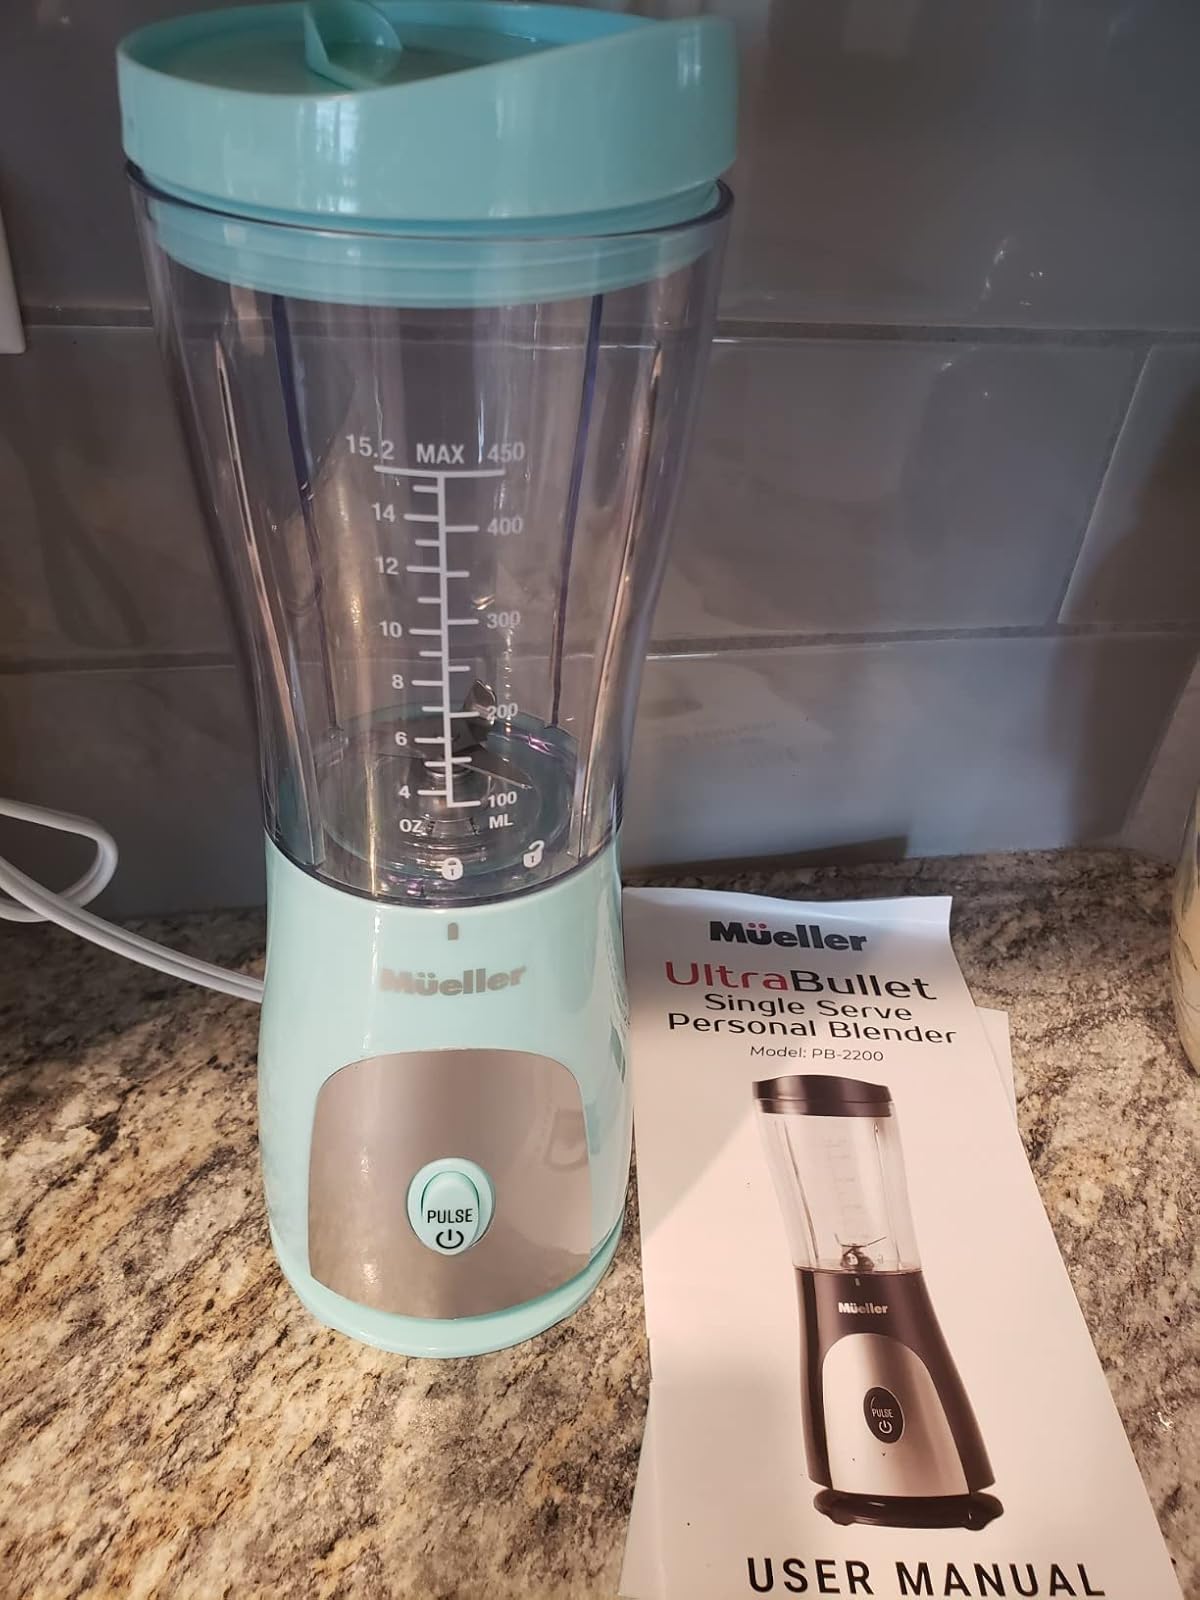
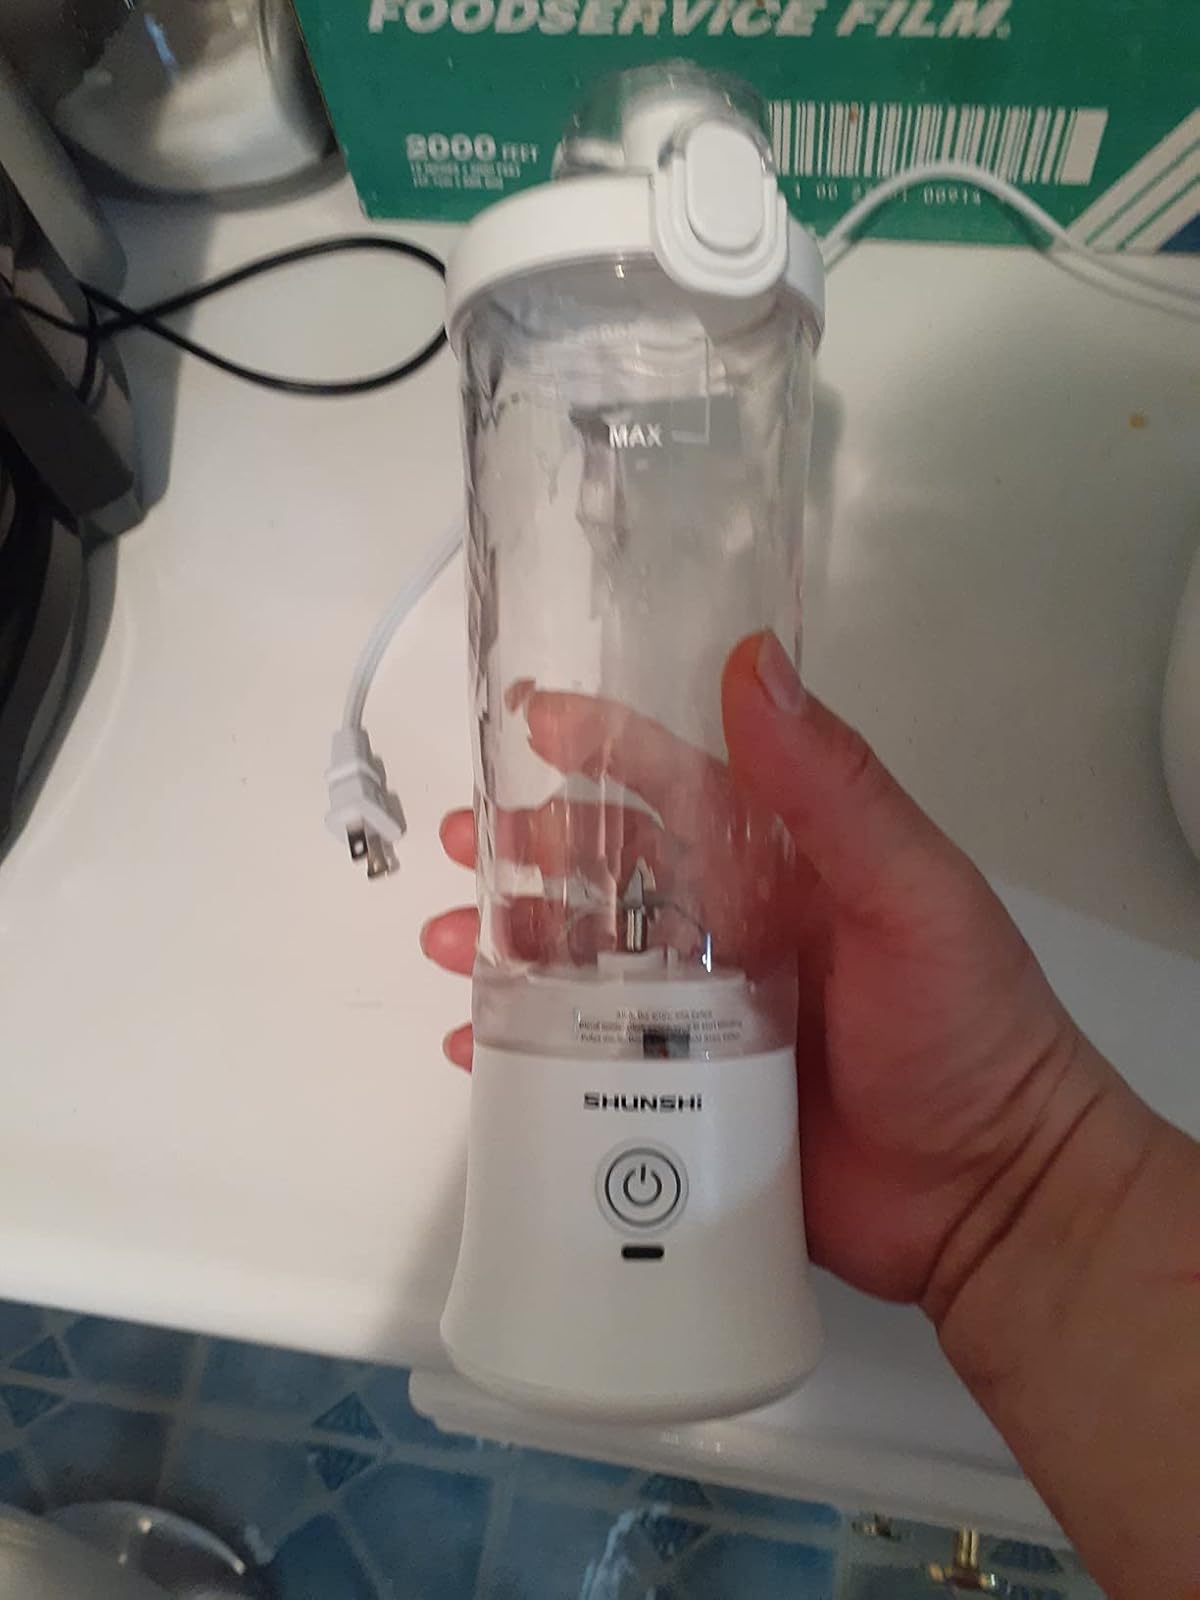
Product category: items_blender
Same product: no